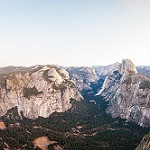
Scene: Outdoor